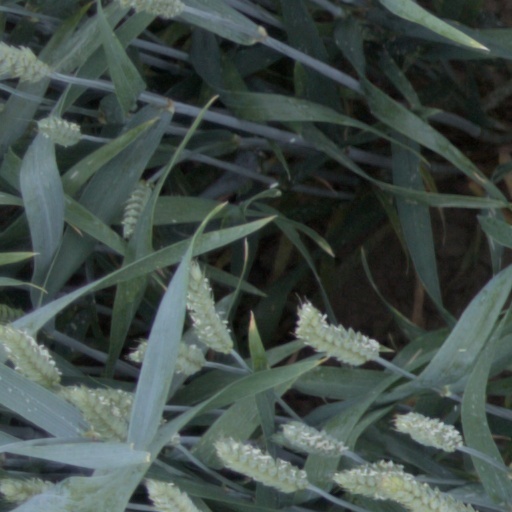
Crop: wheat